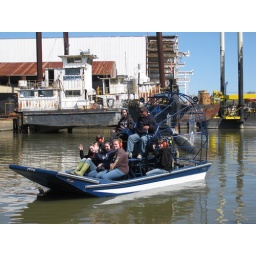
Airboat ride. We went in three groups out to an island to plant trees in St. Bernard Parish.